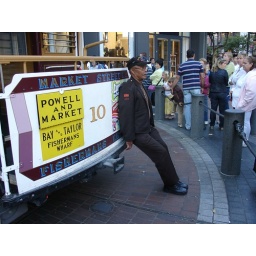
Dude pushes the car around at the base of Market St.